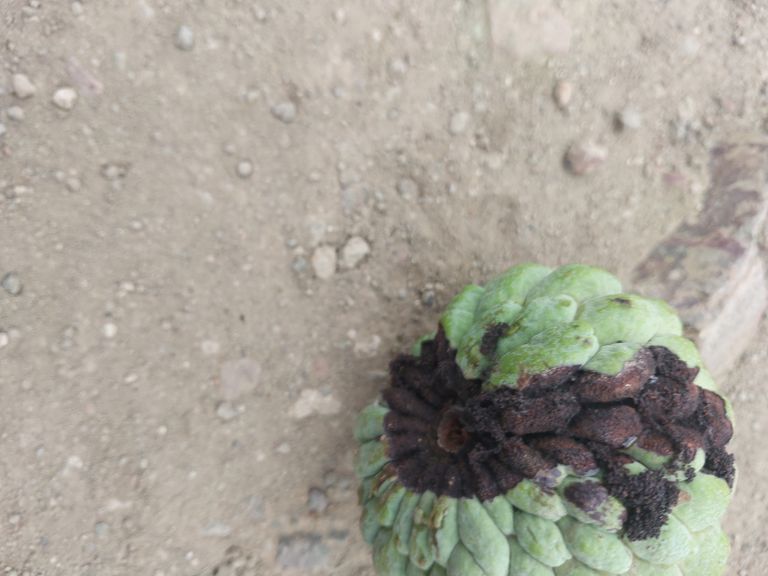
Disease label: Diplodia Rot